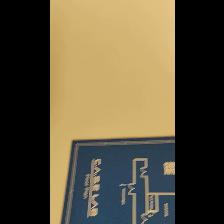
Label: NonHuman